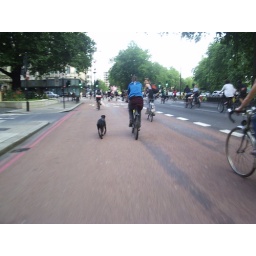
this dog was amazing, and surprisingly well trained in road saftey